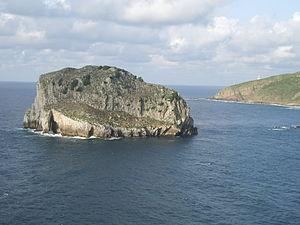
Bermeo est une commune de la comarque de Busturialdea en Biscaye dans la communauté autonome du Pays basque. Il s'agit de la localité la plus peuplée de la région du Urdaibai avec plus de 17 000 habitants. La ville a eu le titre de « Tête de Biscaye » de 1476 à 1602. Elle a été fondée en 1236.